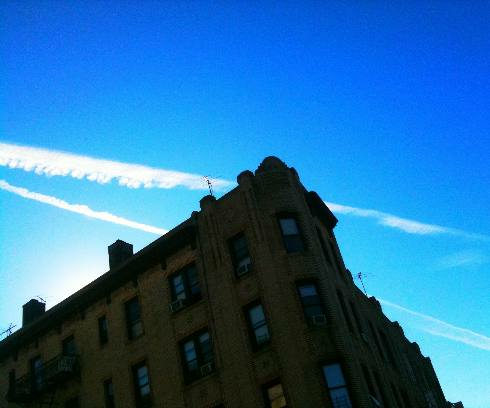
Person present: No